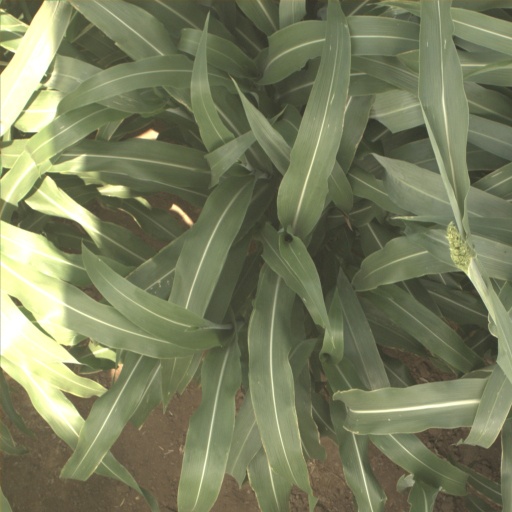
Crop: sorghum